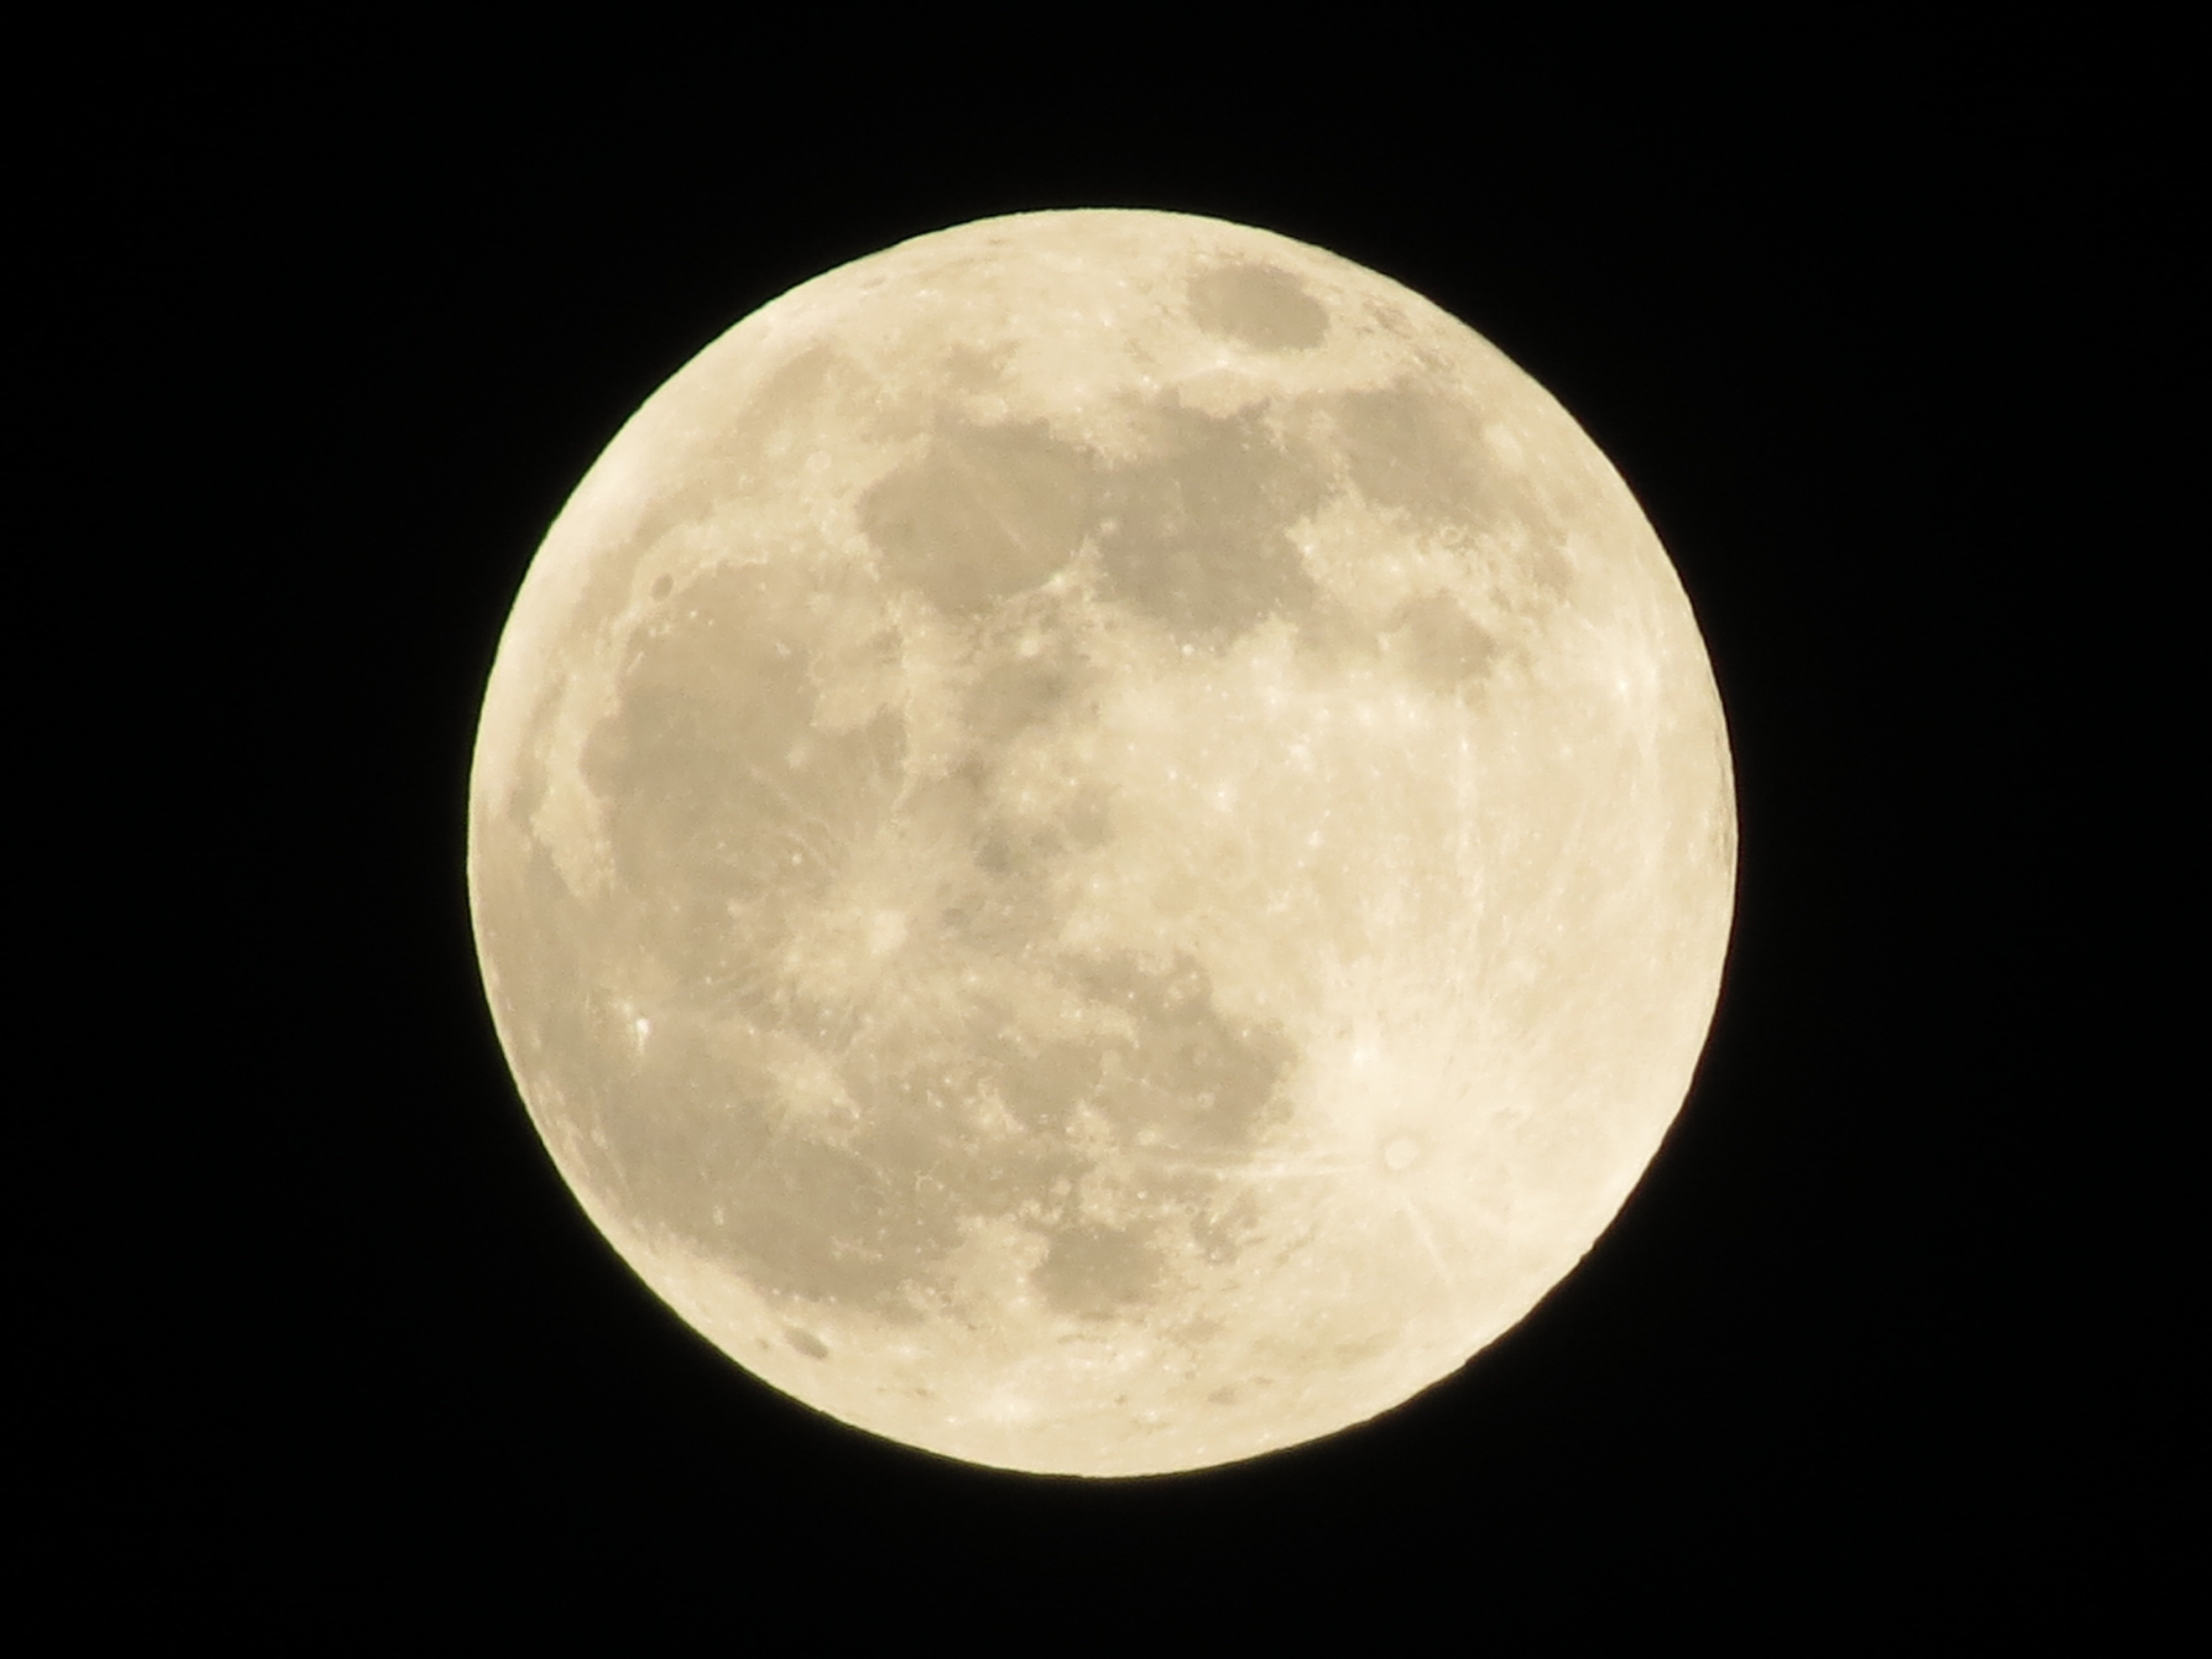
sky, night, atmosphere, moon, full moon, moonlight, circle, astrology, bright, lunar, orbit, astronomical object, celestial event